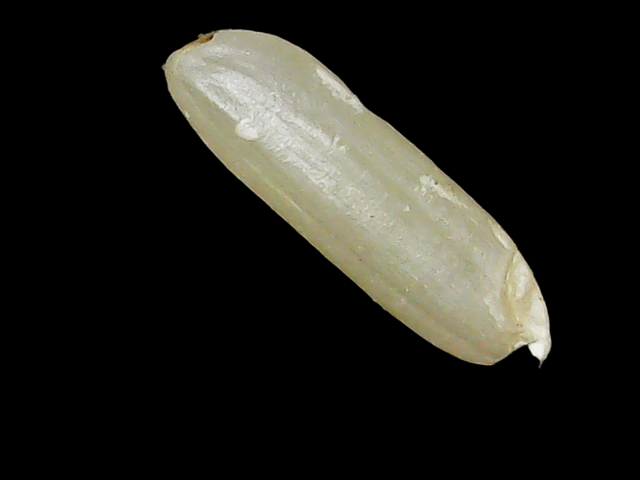
Rice variety: Binadhan26